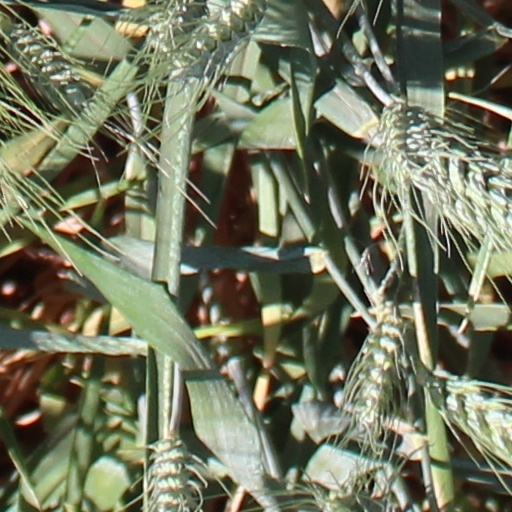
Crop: wheat